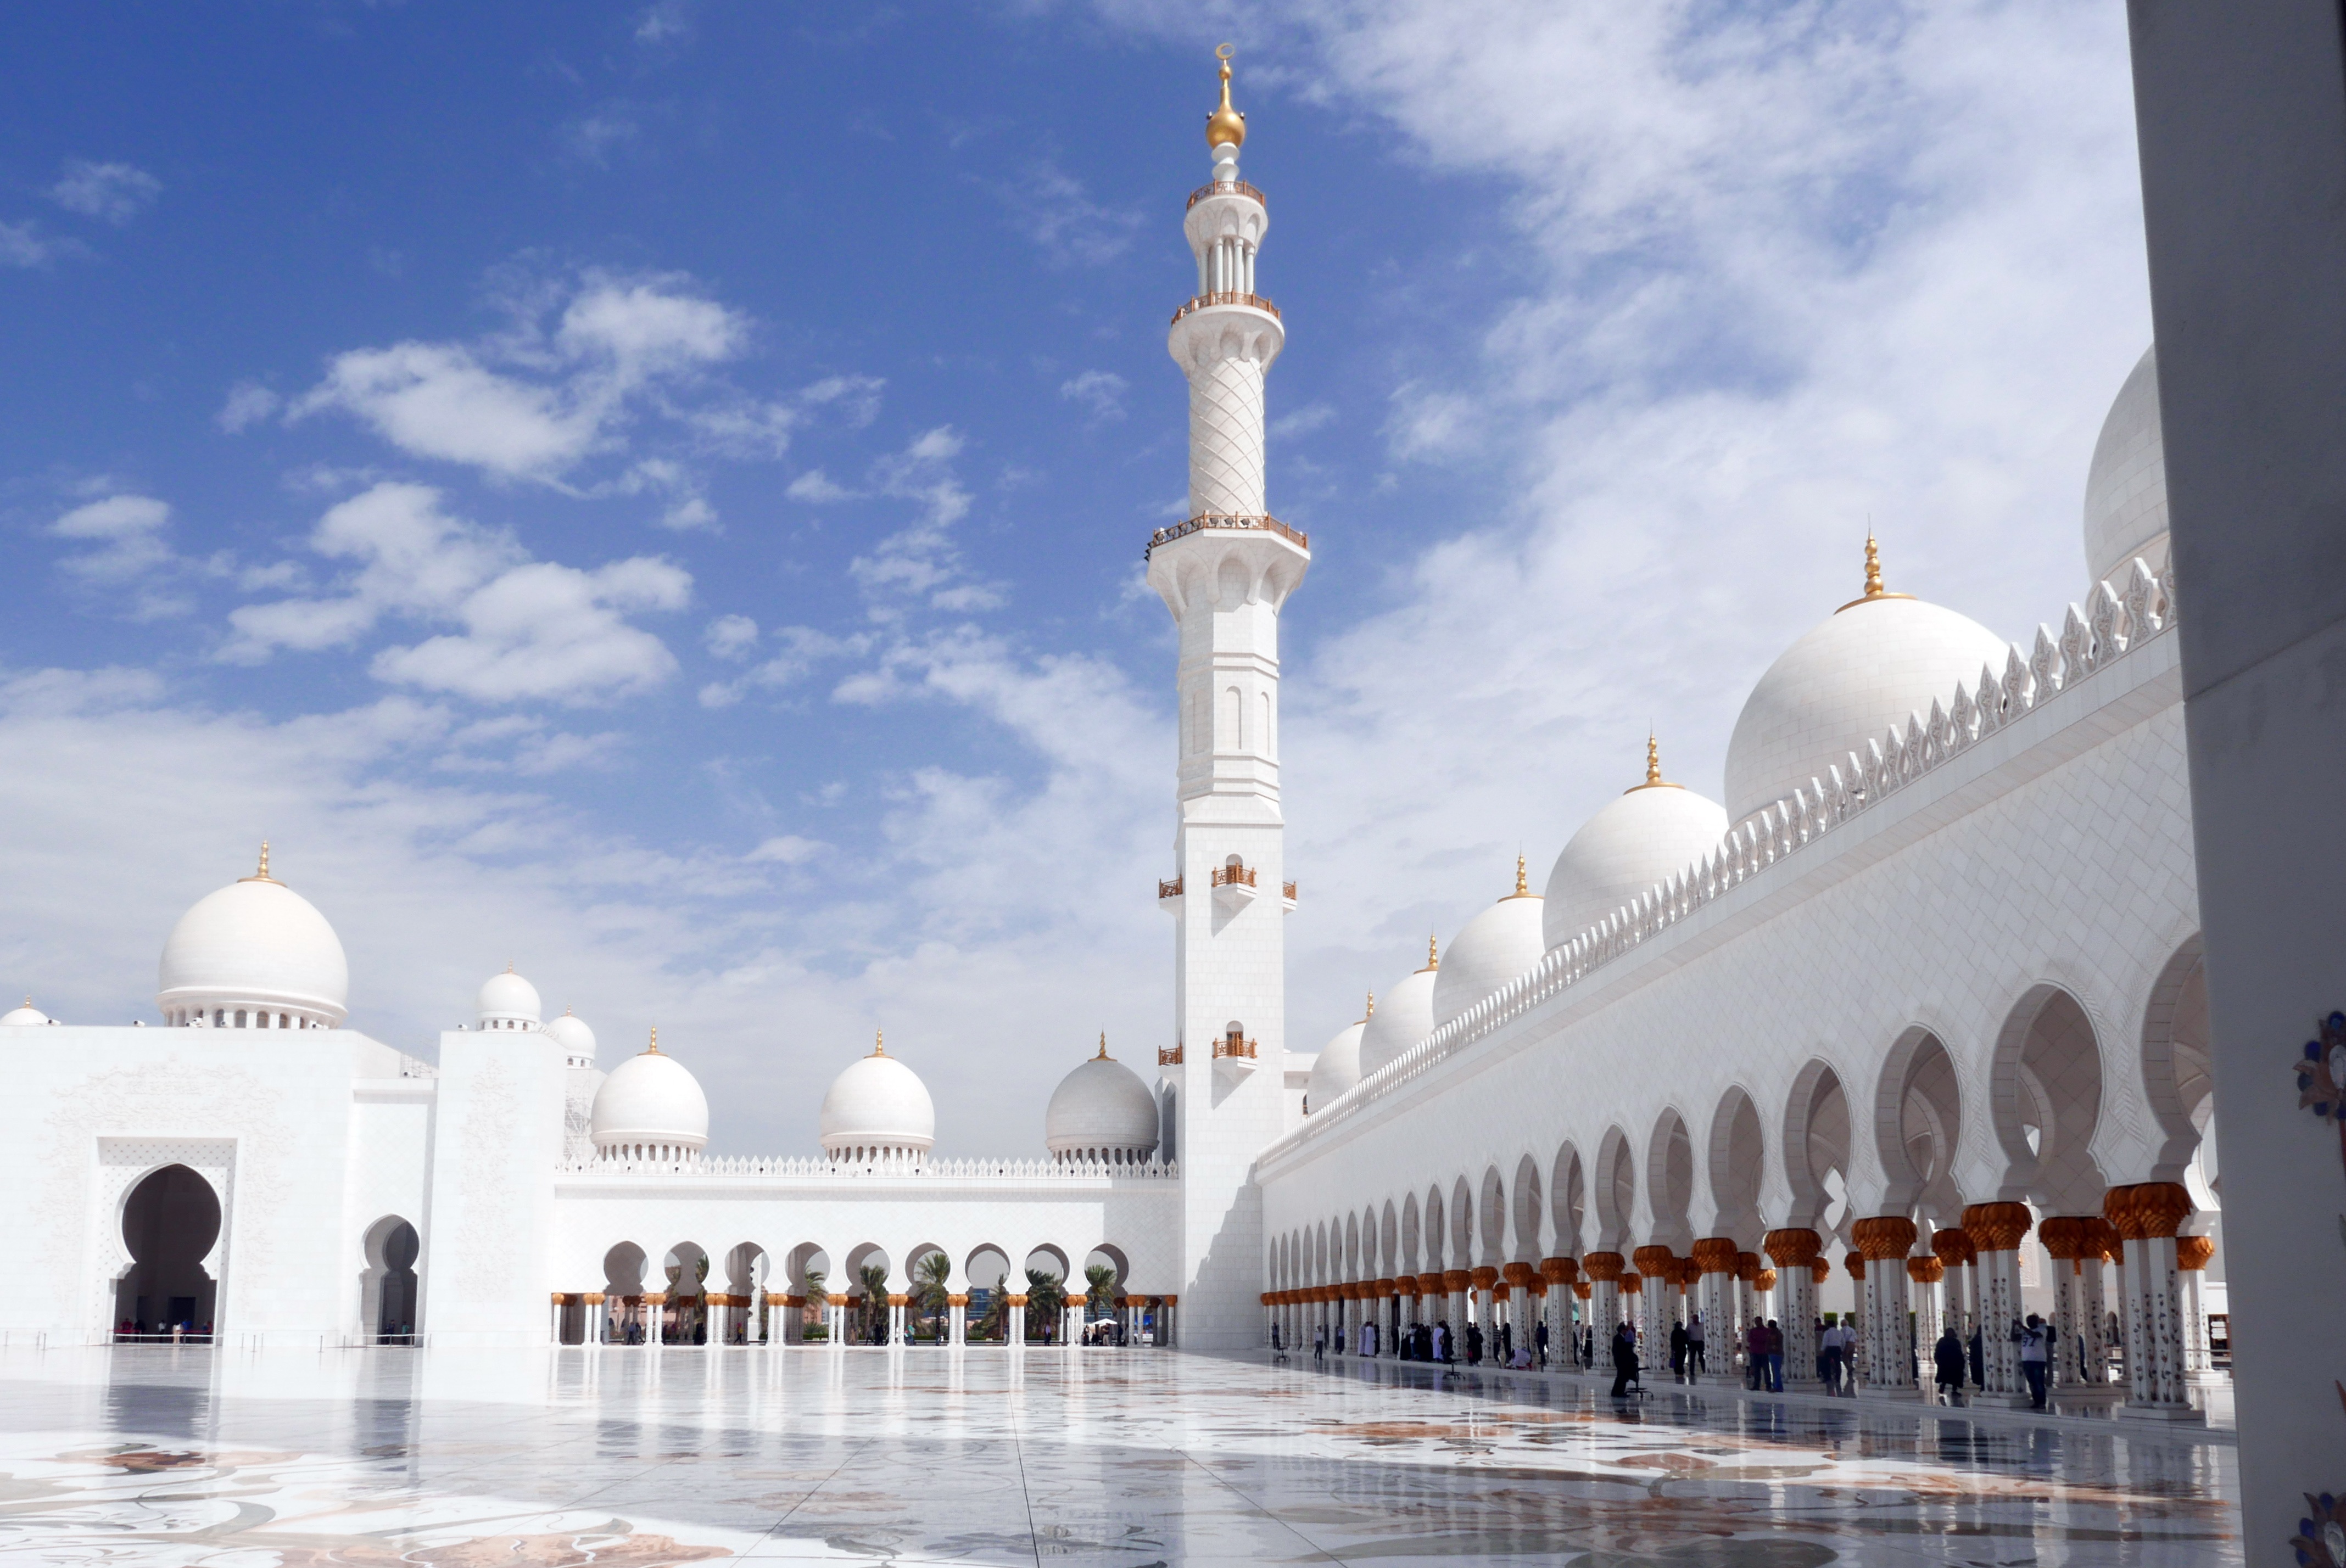
building, tower, patio, place of worship, mosque, minaret, abu dhabi, sheikh zayed mosque, islamic architecture, mecca